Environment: lab
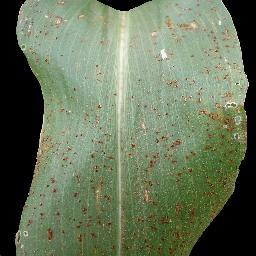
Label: common_rust